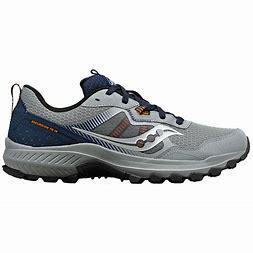
Brand: Saucony
Model: 100